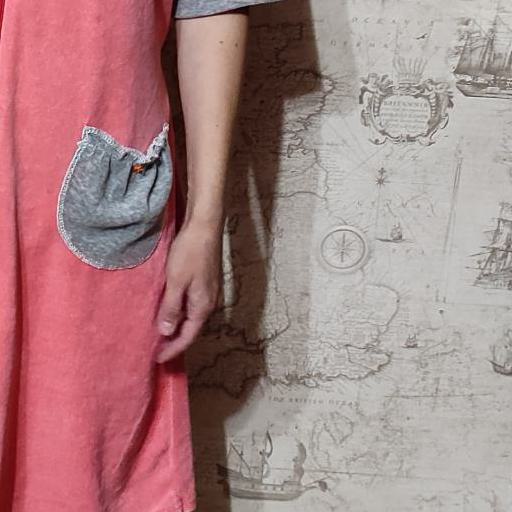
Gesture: no_gesture